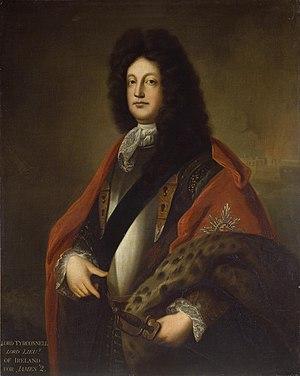
Lillibullero, aussi écrit Lillibulero et Lilliburlero, est une marche qui semble remonter à la Première révolution anglaise. D'après la BBC, la marche provient d'une chanson irlandaise, dont la première apparition semble être dans une collection publiée à Londres en 1661 et intitulée An Antidote Against Melancholy, où elle est titrée « There was an old man of Waltham Cross ». Les paroles, généralement attribuées à Thomas Wharton, ont été mises sur la mélodie d'une ancienne ballade satirique. La musique est aussi parfois attribuée à Henry Purcell, mais il est plus que probable que ce dernier n'ait composé, en 1687, qu'une adaptation de l'air sous le titre A New Irish Tune, Z 646.